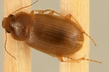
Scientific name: Amara quenseli
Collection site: Onaqui Site (ONAQ), plot ONAQ_005